Guanahani

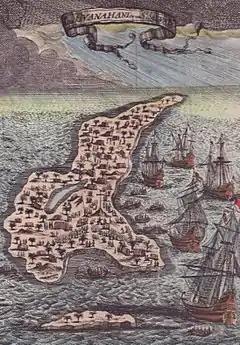
This page from Alain Manesson Mallet's five-volume world atlas shows the islet of Guanahani, the site of Columbus' first landing in 1492

Guanahaní (meaning "small upper waters land") was the Taíno name of an island in the Bahamas that was the first land in the New World sighted and visited by Christopher Columbus' first voyage, on 12 October 1492. It is a bean-shaped island that Columbus called San Salvador. Guanahaní has traditionally been identified with Watlings Island, which was officially renamed San Salvador Island in 1925 as a result, but modern scholars are divided on the accuracy of this identification and several alternative candidates in and around the southern Bahamas have been proposed as well.